Mandane of Media

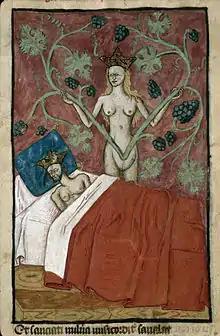
Astyages' dream

Mandane (Greek: Μανδάνη, "Mandánē") was a Median princess and, later, the queen consort of the Persian king Cambyses I and the mother of Cyrus the Great, the founder of the Achaemenid Empire. The name likely originates from the Old Iranian "*Mandanā-", which means “"delighting", "cheerful"”.